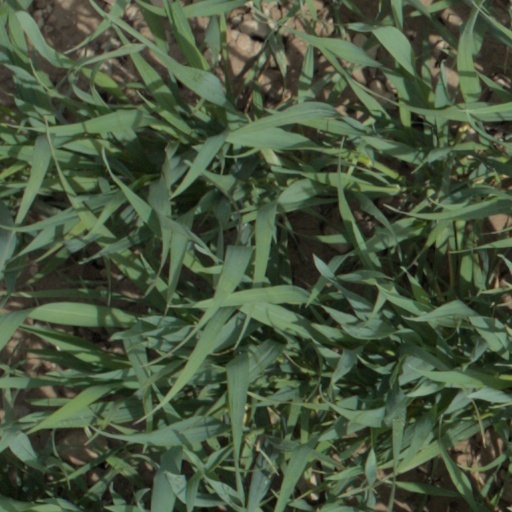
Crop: wheat